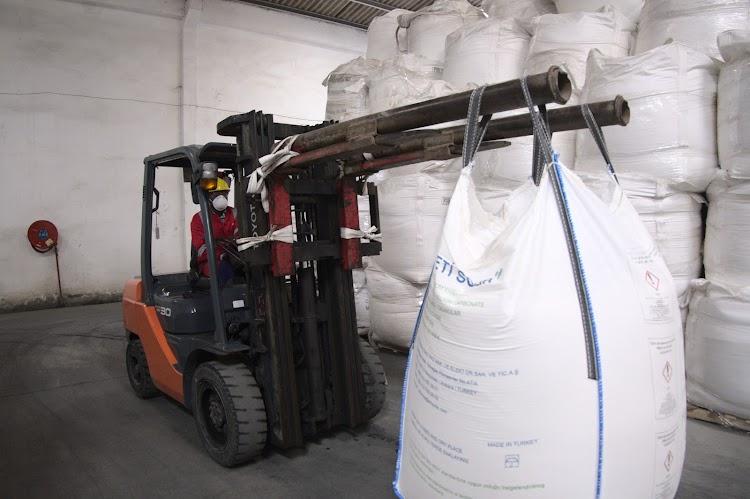
Dreva amevaa elementi ya njano akiwa na barakoa akiwa na kigari kidogo chenye matairi manne, kinachofanya kazi ya kuhamisha mizigo kutoka sehemu moja kwenda sehemu nyingine kwenye kiwanda.